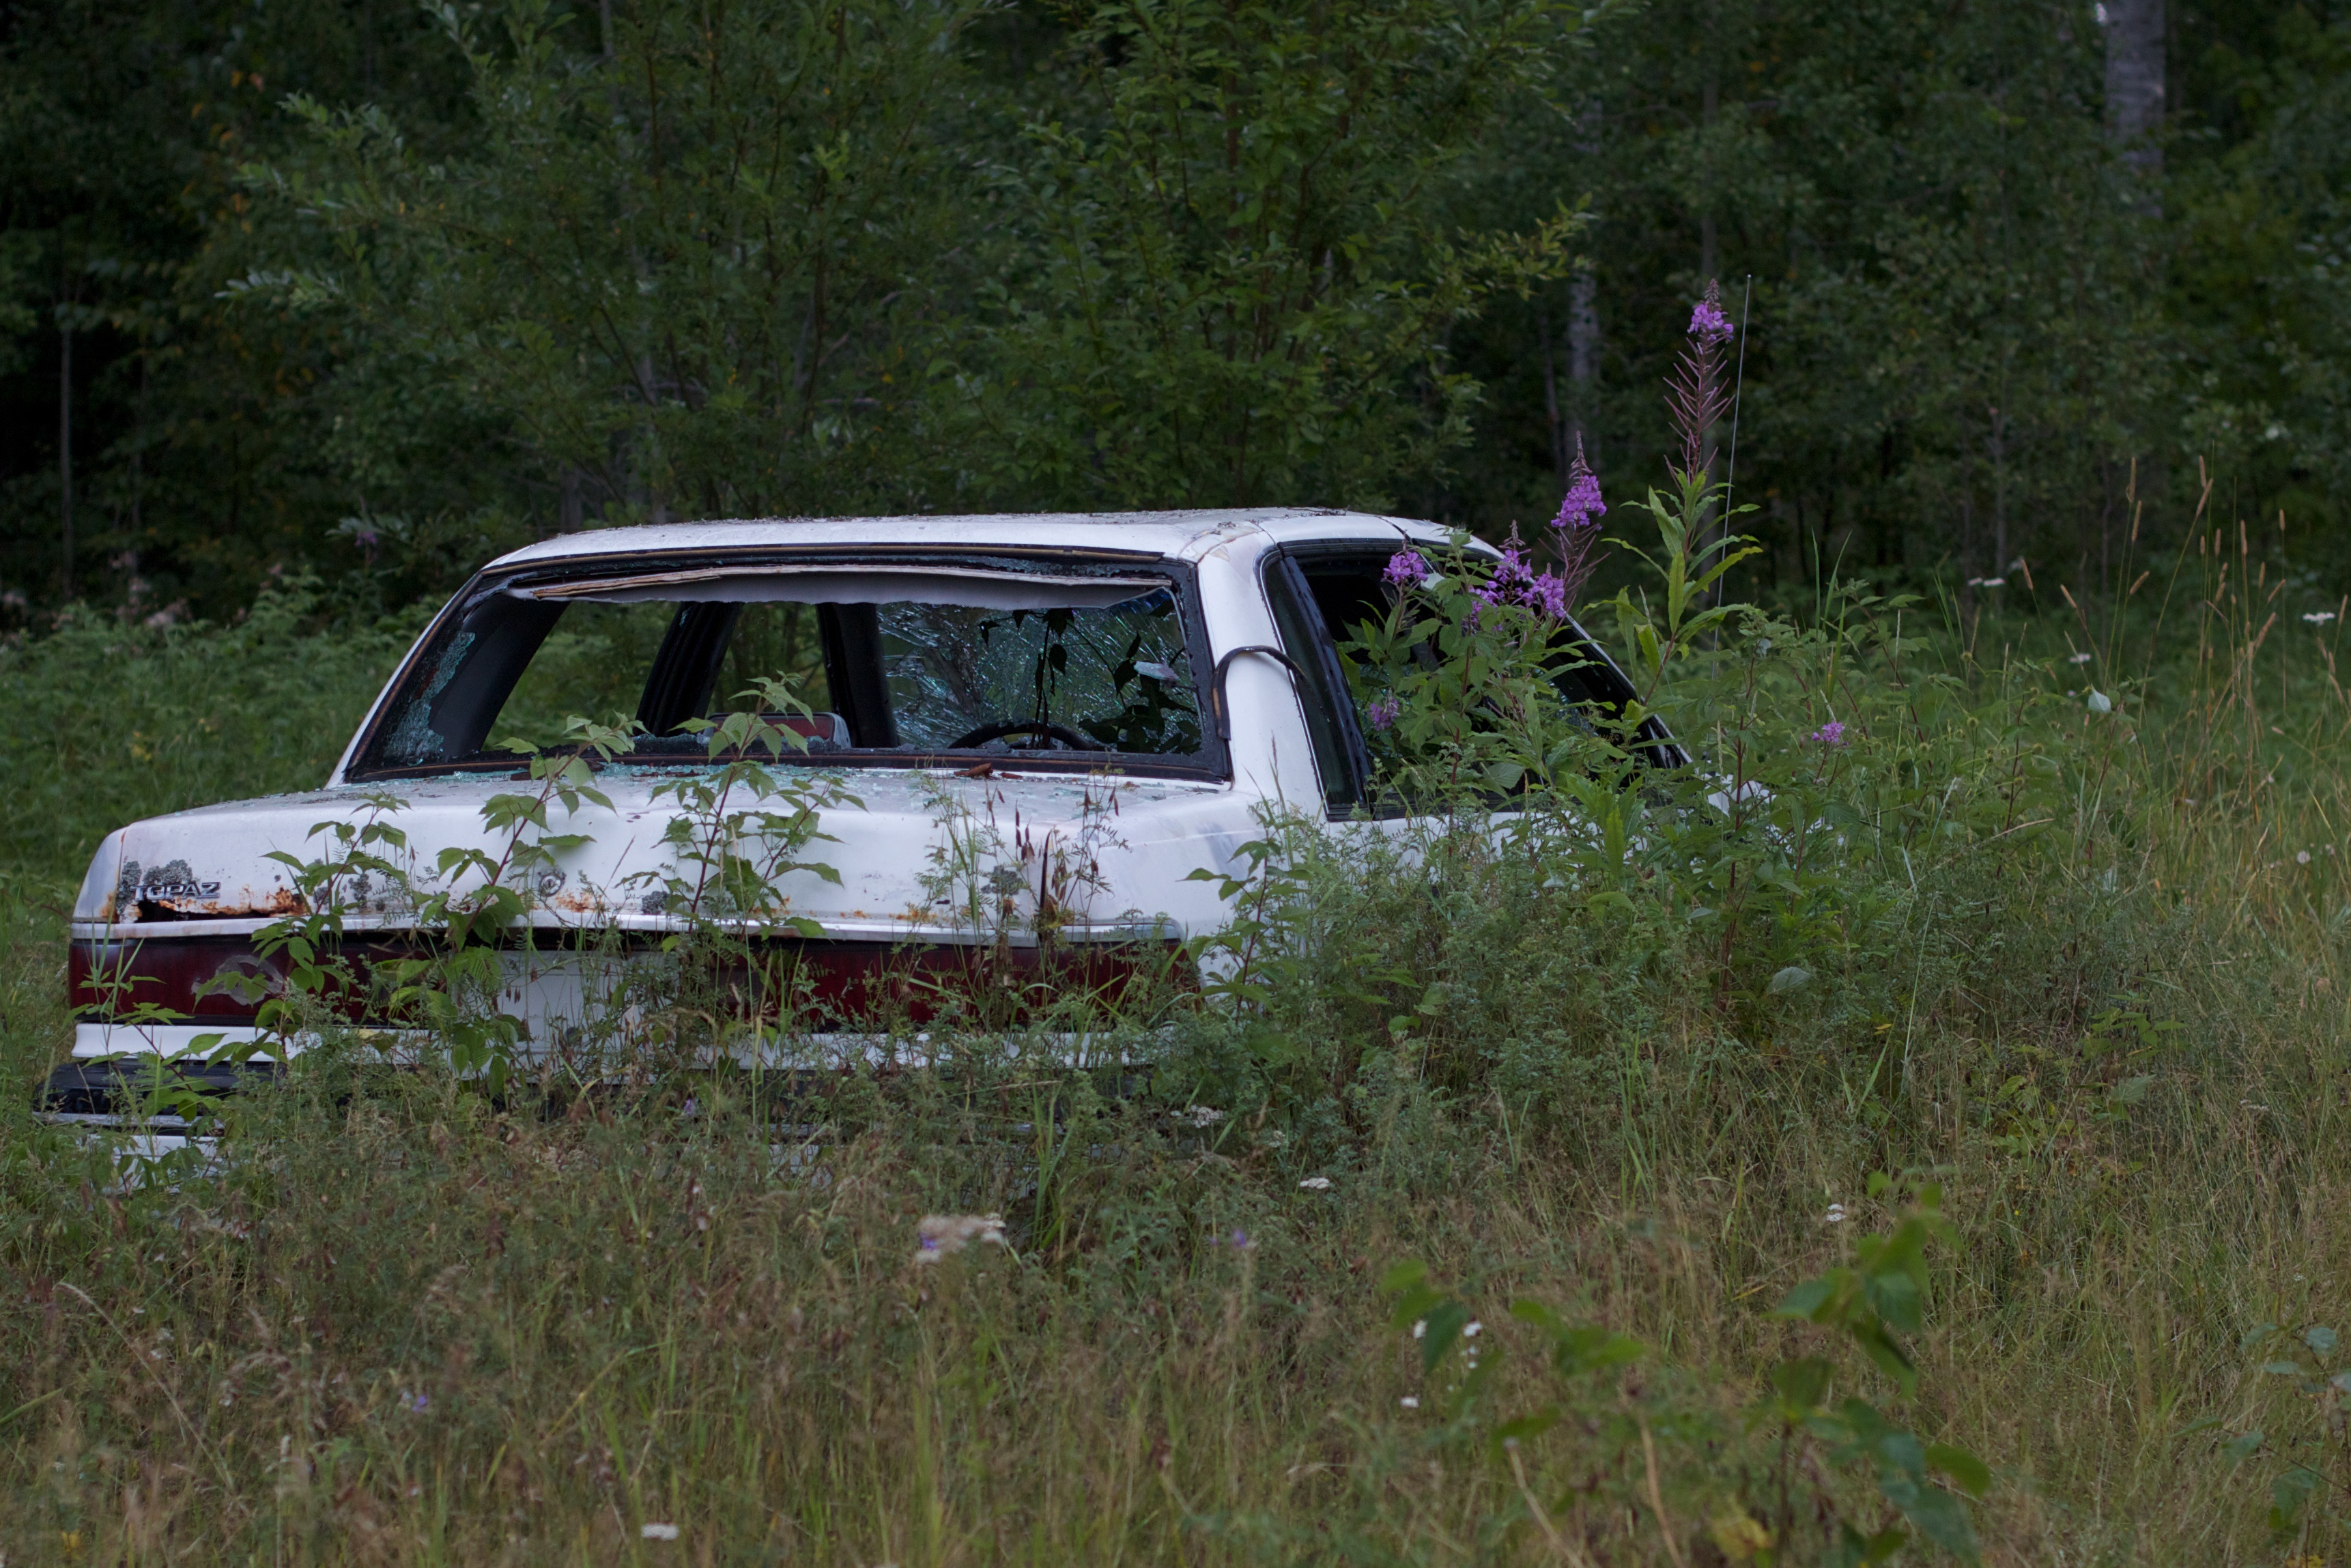
car, vehicle, racing, odyssey, ecosystem, auto racing, automobile make, automotive exterior, off roading, rallying